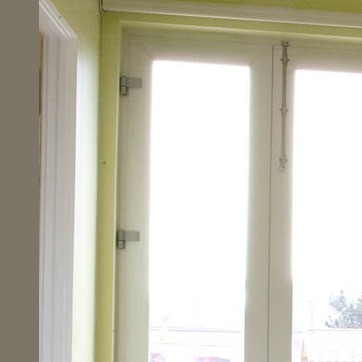
Material: glass